Tomasi Palu

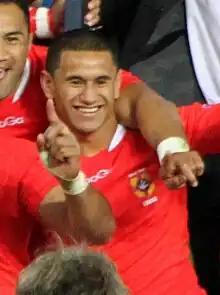

Tomasi Palu (born 23 September 1986) is a Tongan rugby union footballer. His usual position is Scrum-half. He was part of the Tongan squad at the 2011 Rugby World Cup where he played in two matches.